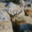
Label: deer